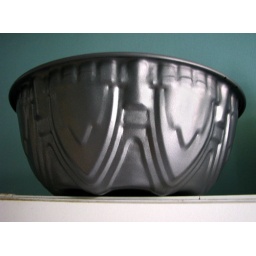
3 faces in this cake bowl